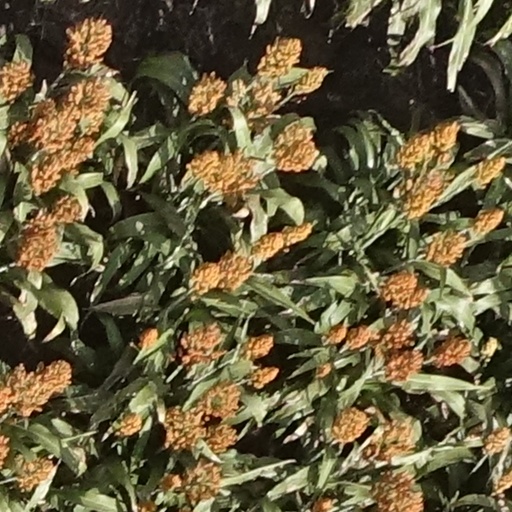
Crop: sorghum